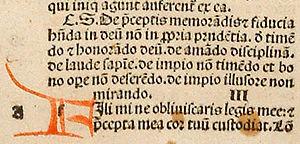
La rubrication est l'une des étapes du processus médiéval de réalisation de manuscrit. Ceux qui créaient les rubriques, appelés « rubricateurs », étaient des scribes spécialisés qui recevaient un texte de l'auteur original du manuscrit et l'enrichissaient de textes additionnels à l'encre rouge pour plus d'intensité; on parle alors de rubrique. Le terme rubrication vient du mot latin rubrico.